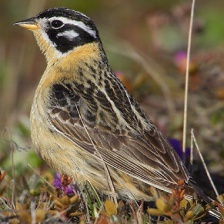
Species: SMITHS LONGSPUR
Scientific name: CALCARIUS PICTUS